Leimbach (Zürich)

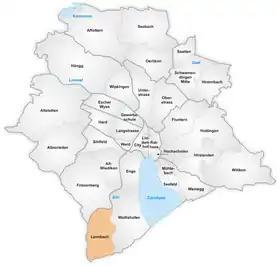
The quarter of Leimbach in Zürich.

Leimbach is a quarter in the district 2 in Zürich. It is located in the lower Sihl Valley ("Sihltal").